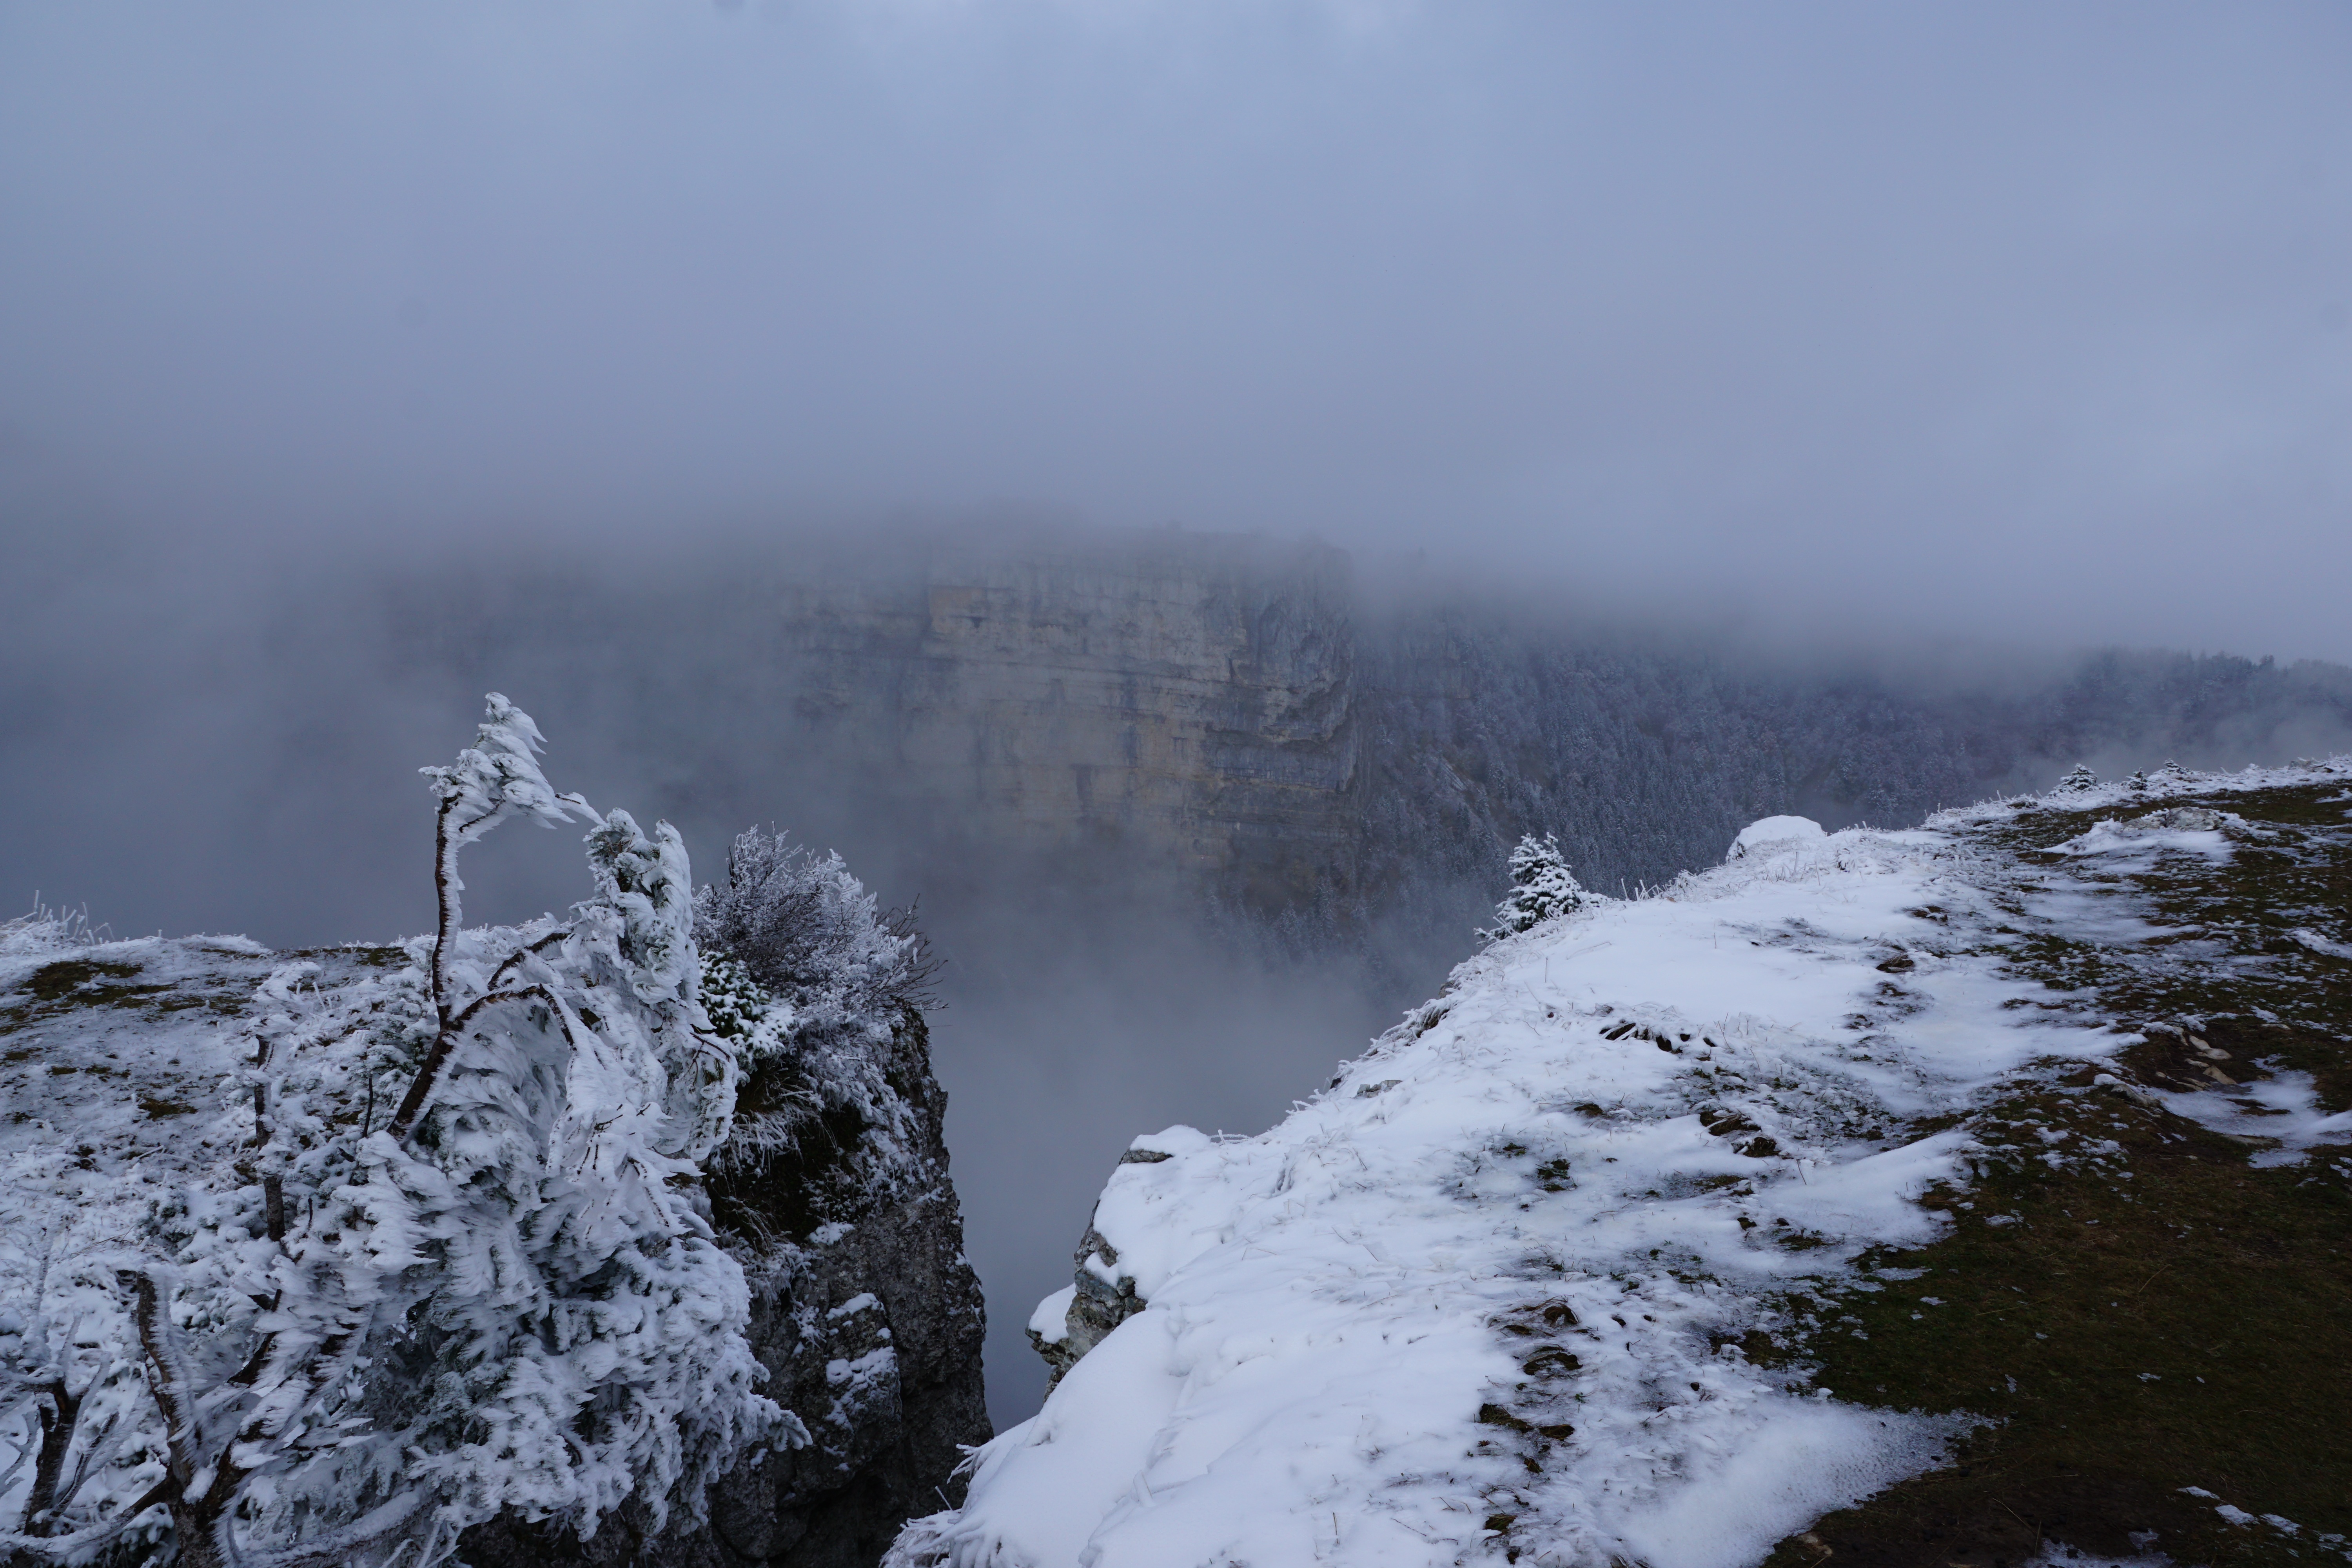
landscape, tree, nature, wilderness, mountain, snow, winter, fog, mist, white, mountain range, cliff, weather, season, ridge, summit, snowfall, mountains, alps, freezing, landform, cruix du van, geographical feature, atmospheric phenomenon, mountainous landforms, geological phenomenon